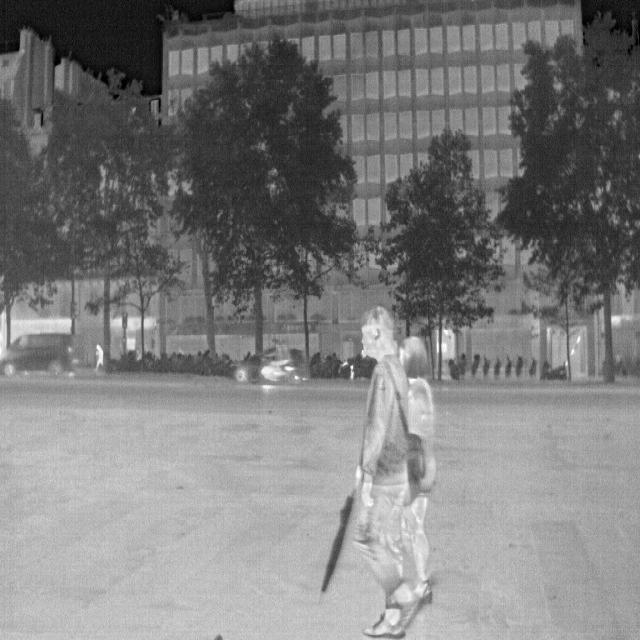
Detected objects:
label: person
label: person
label: person
label: person